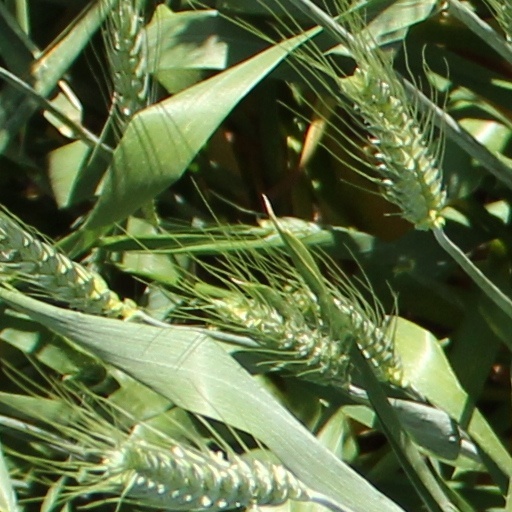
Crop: wheat